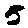
Label: 5